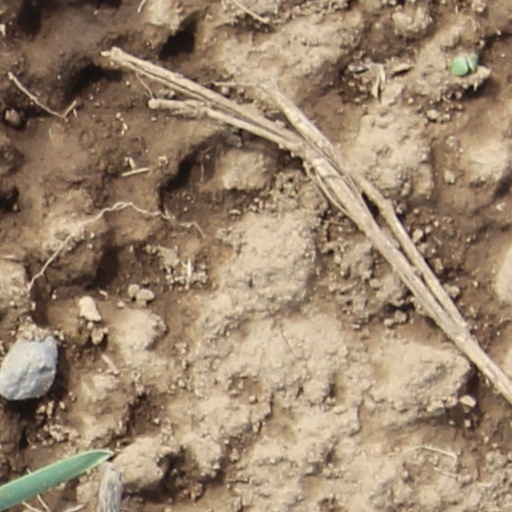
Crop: wheat